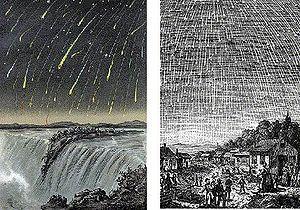
Les Léonides, ou Delta Léonides, sont un essaim de météoroïdes ou météores associés, observables en novembre, dont le radiant est situé dans la constellation zodiacale du Lion.
Un essaim, mieux connu sous le nom de pluie d'étoiles filantes ou de météores, est une augmentation temporaire et périodique de la quantité d'étoiles filantes observées dans le ciel. Le phénomène est causé par le passage de la Terre dans l'orbite d'une comète, ce qui engendre la pénétration d'une grande quantité de poussière cométaire dans l'atmosphère terrestre. Ces étoiles filantes semblent provenir d'un même point dans le ciel, le radiant.